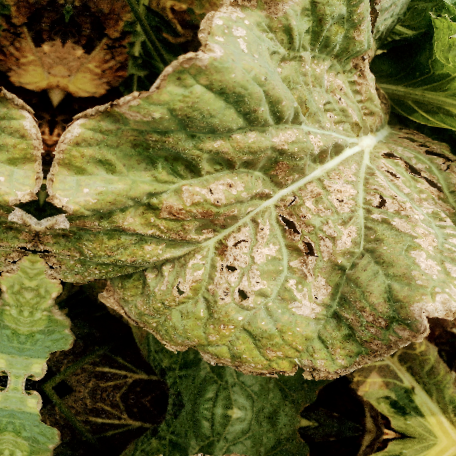
Label: Downy Mildew